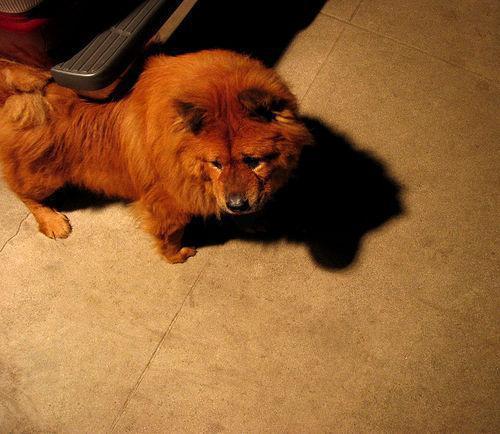
chow